European mole

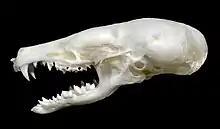
Skull of a European mole

The European mole has a cylindrical body and is long, weighing . Females are typically smaller than males. The eyes are small and hidden behind fur, while the ears are just small ridges in the skin. The fur is usually dark grey, but the actual range of colors is larger, as due to the subterranean habits there is no disadvantage in having off-colored fur. European moles with white, light grey, tan, taupe, and black fur have all been reported.